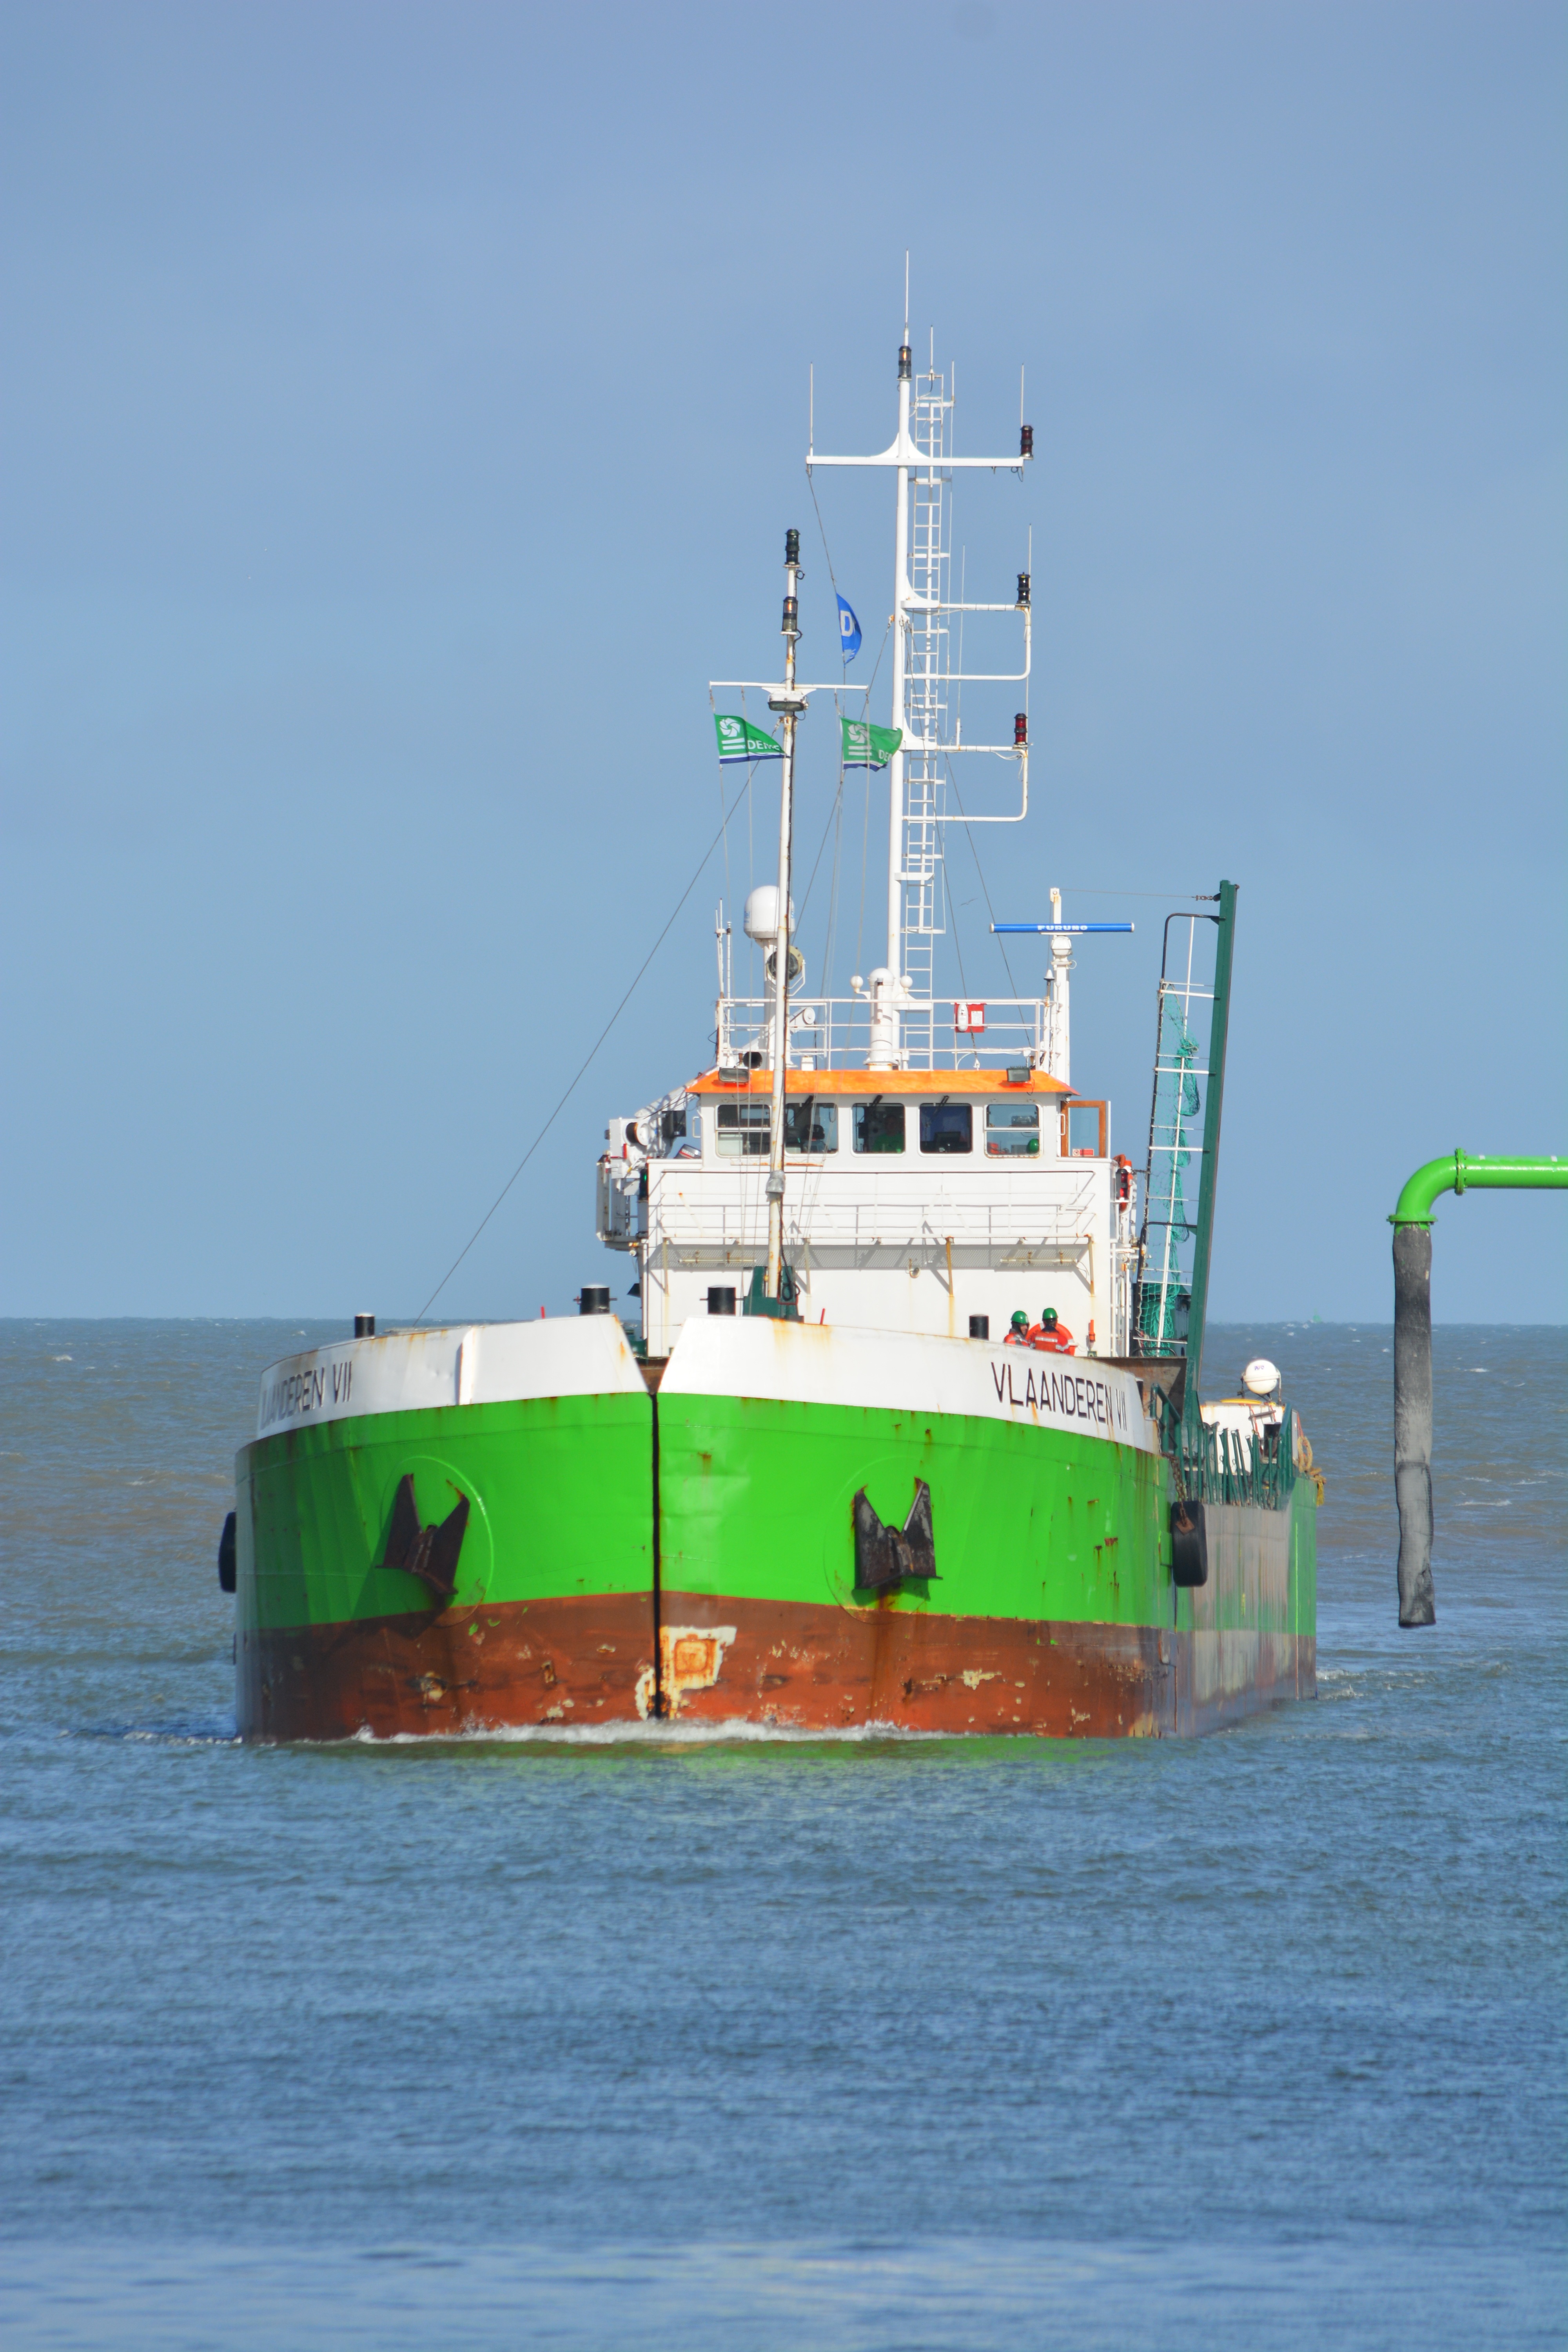
sea, water, ocean, boat, ship, vehicle, cargo ship, ferry, channel, tugboat, watercraft, container ship, fishing vessel, freight transport, pilot boat, mudflat, tank ship, bulk carrier, fishing trawler, research vessel, anchor handling tug supply vessel, platform supply vessel